Vahshi Bafqi

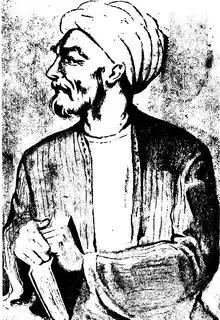
A 1960 drawing of Vahshi Bafqi

Vahshi Bafqi was a Persian poet of the Safavid era, considered to be one of the greatest of his generation.